Hawker 400

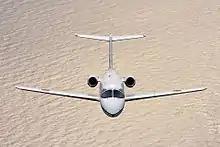
Front view, showing its T-tail

The type is used by many corporate and private users, it is also used by air-taxi and air charter companies.